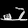
Label: Sandal